Bob Davies

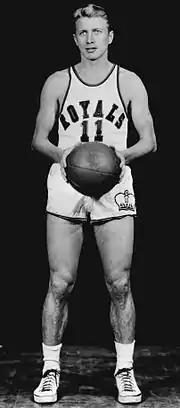

Robert Edris Davies (January 15, 1920 – April 22, 1990) was an American professional basketball player. Alongside Bobby Wanzer he formed one of the best backcourt duos in the National Basketball Association's early years. Davies and Wanzer led the Rochester Royals to the 1951 NBA championship. Davies was also a former basketball coach at the Seton Hall University and was inducted to the Naismith Memorial Basketball Hall of Fame on April 11, 1970.